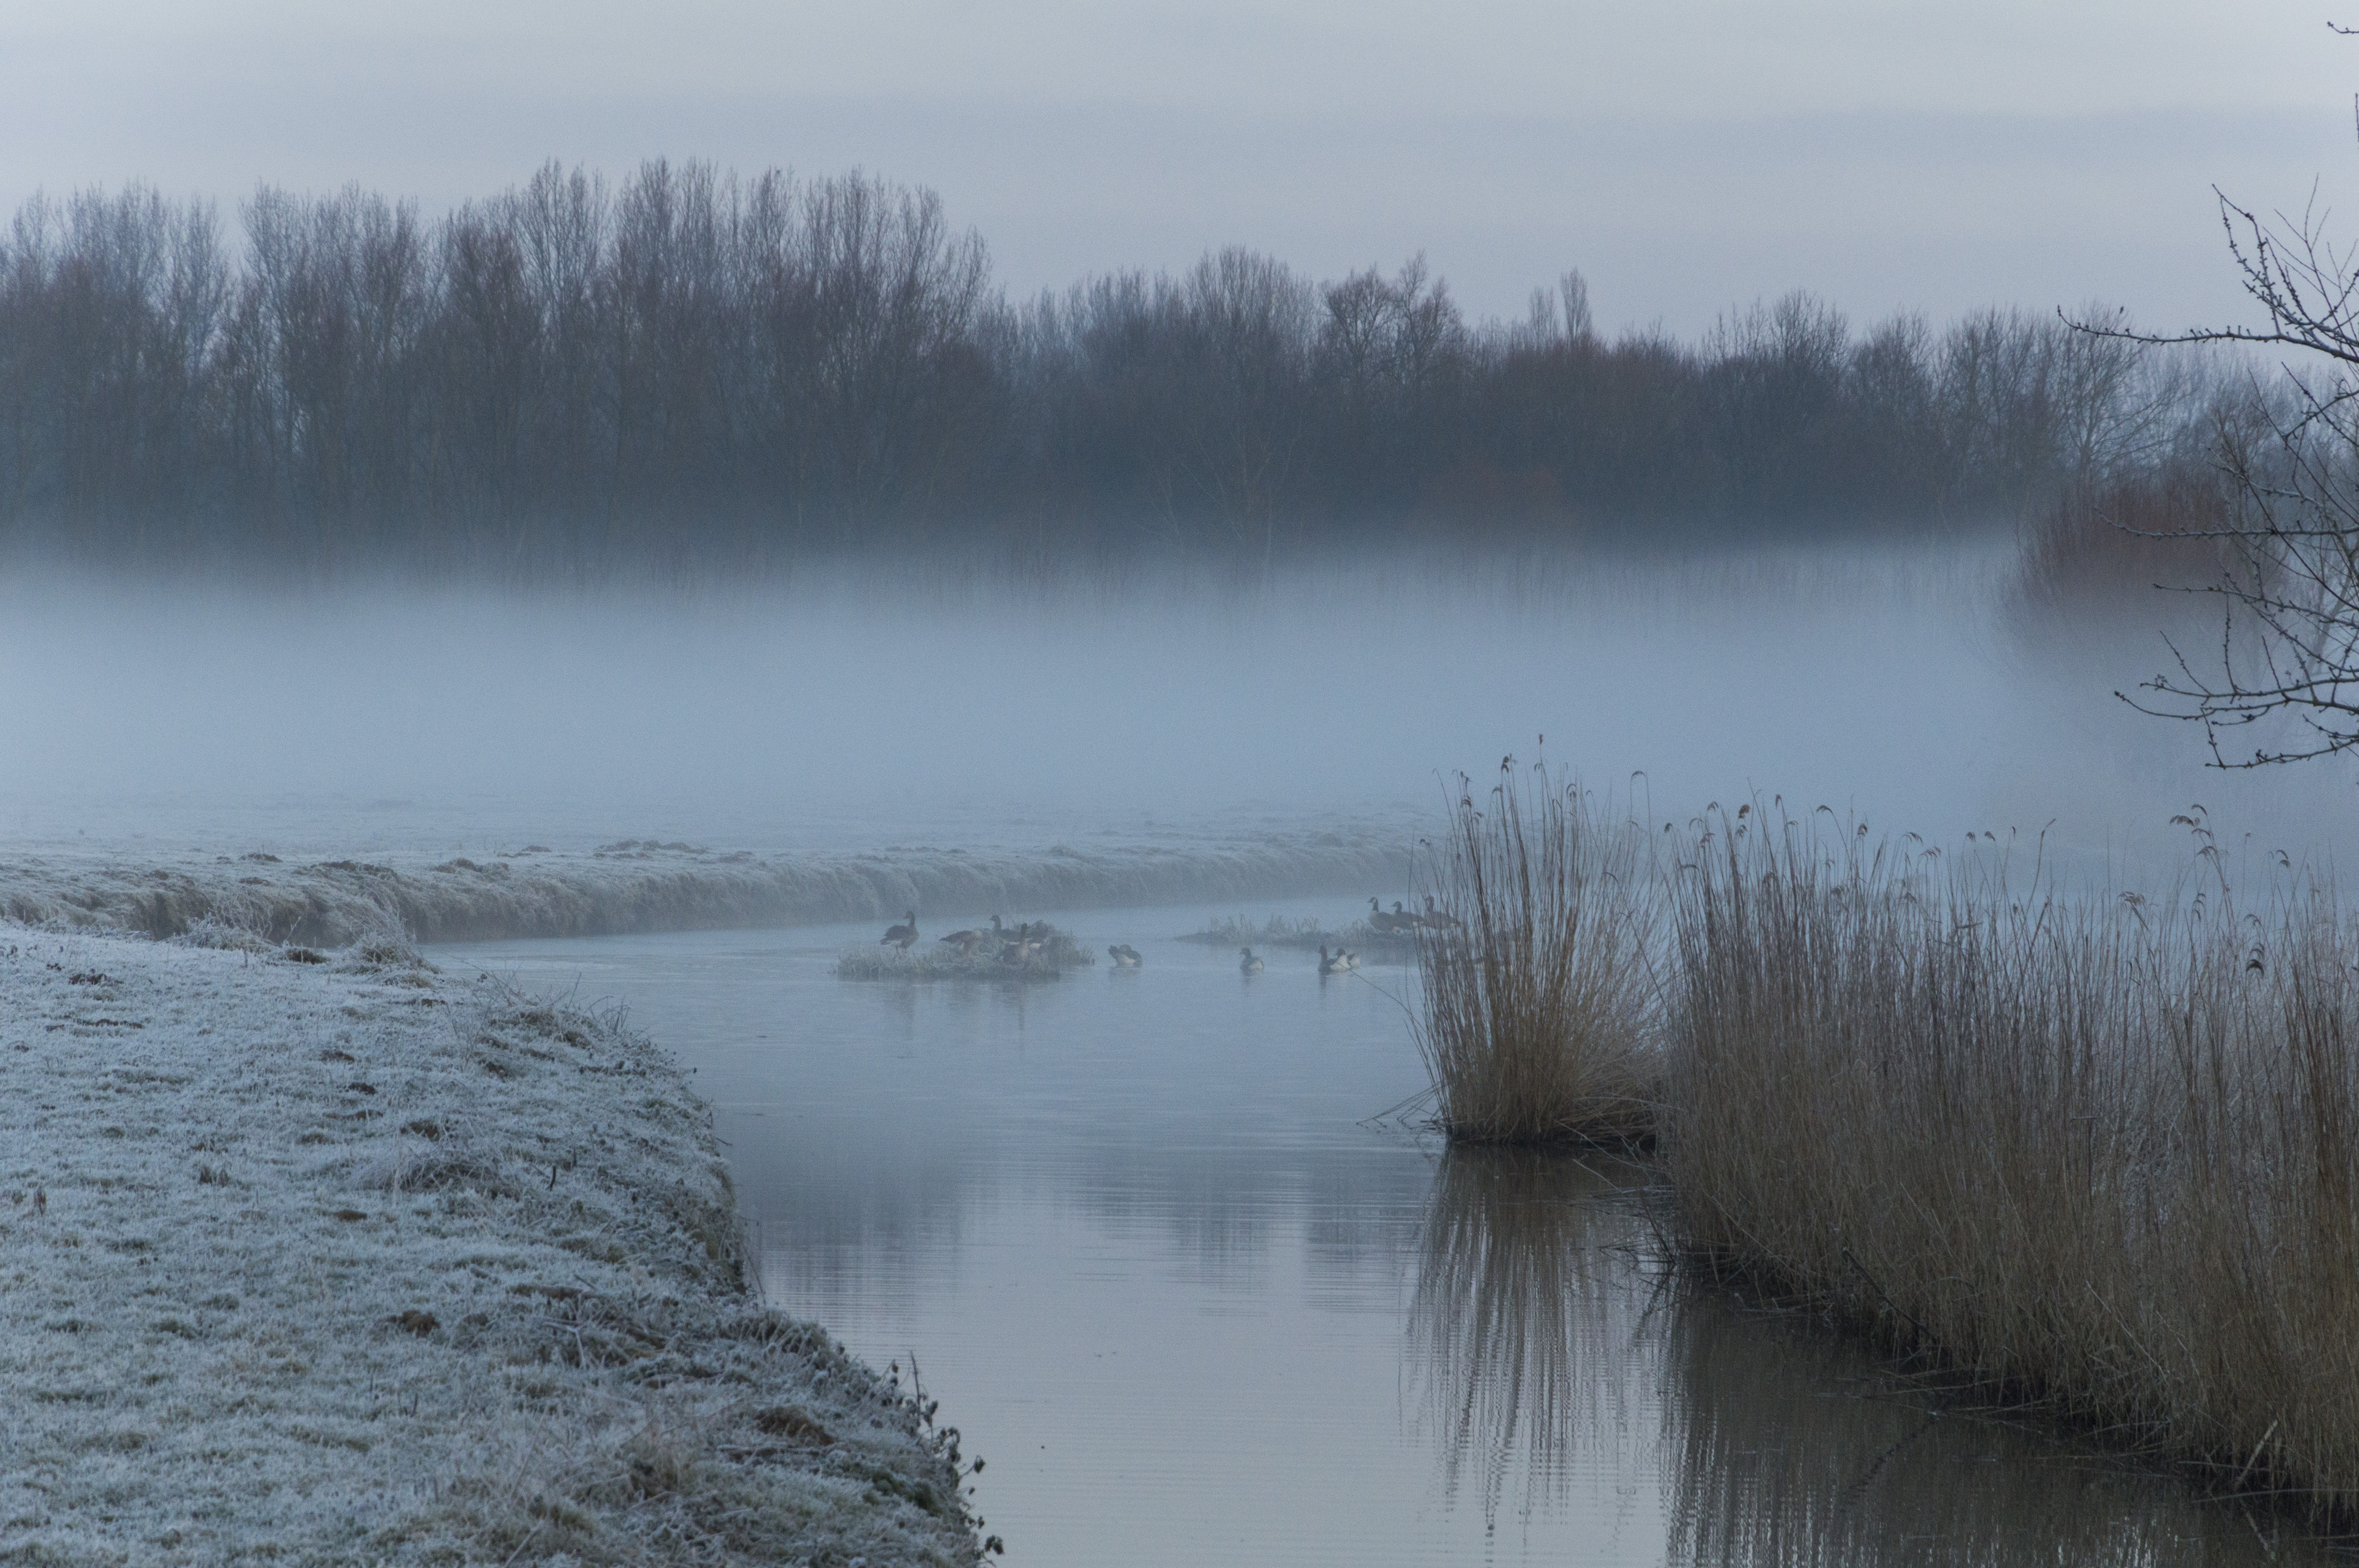
landscape, tree, water, nature, outdoor, marsh, wilderness, snow, winter, fog, mist, photography, morning, lake, frost, dawn, river, reed, ice, reflection, weather, reservoir, nikon, season, body of water, trees, birds, nederland, netherlands, zuidholland, outdoorphotography, wetland, habitat, loch, paulvandevelde, pdvandevelde, padagudaloma, natuurfotografie, dordrecht, biesbosch, ijs, vorst, nederlandinfotos, hollandse, riet, vogels, nevel, bevroren, natural environment, atmospheric phenomenon